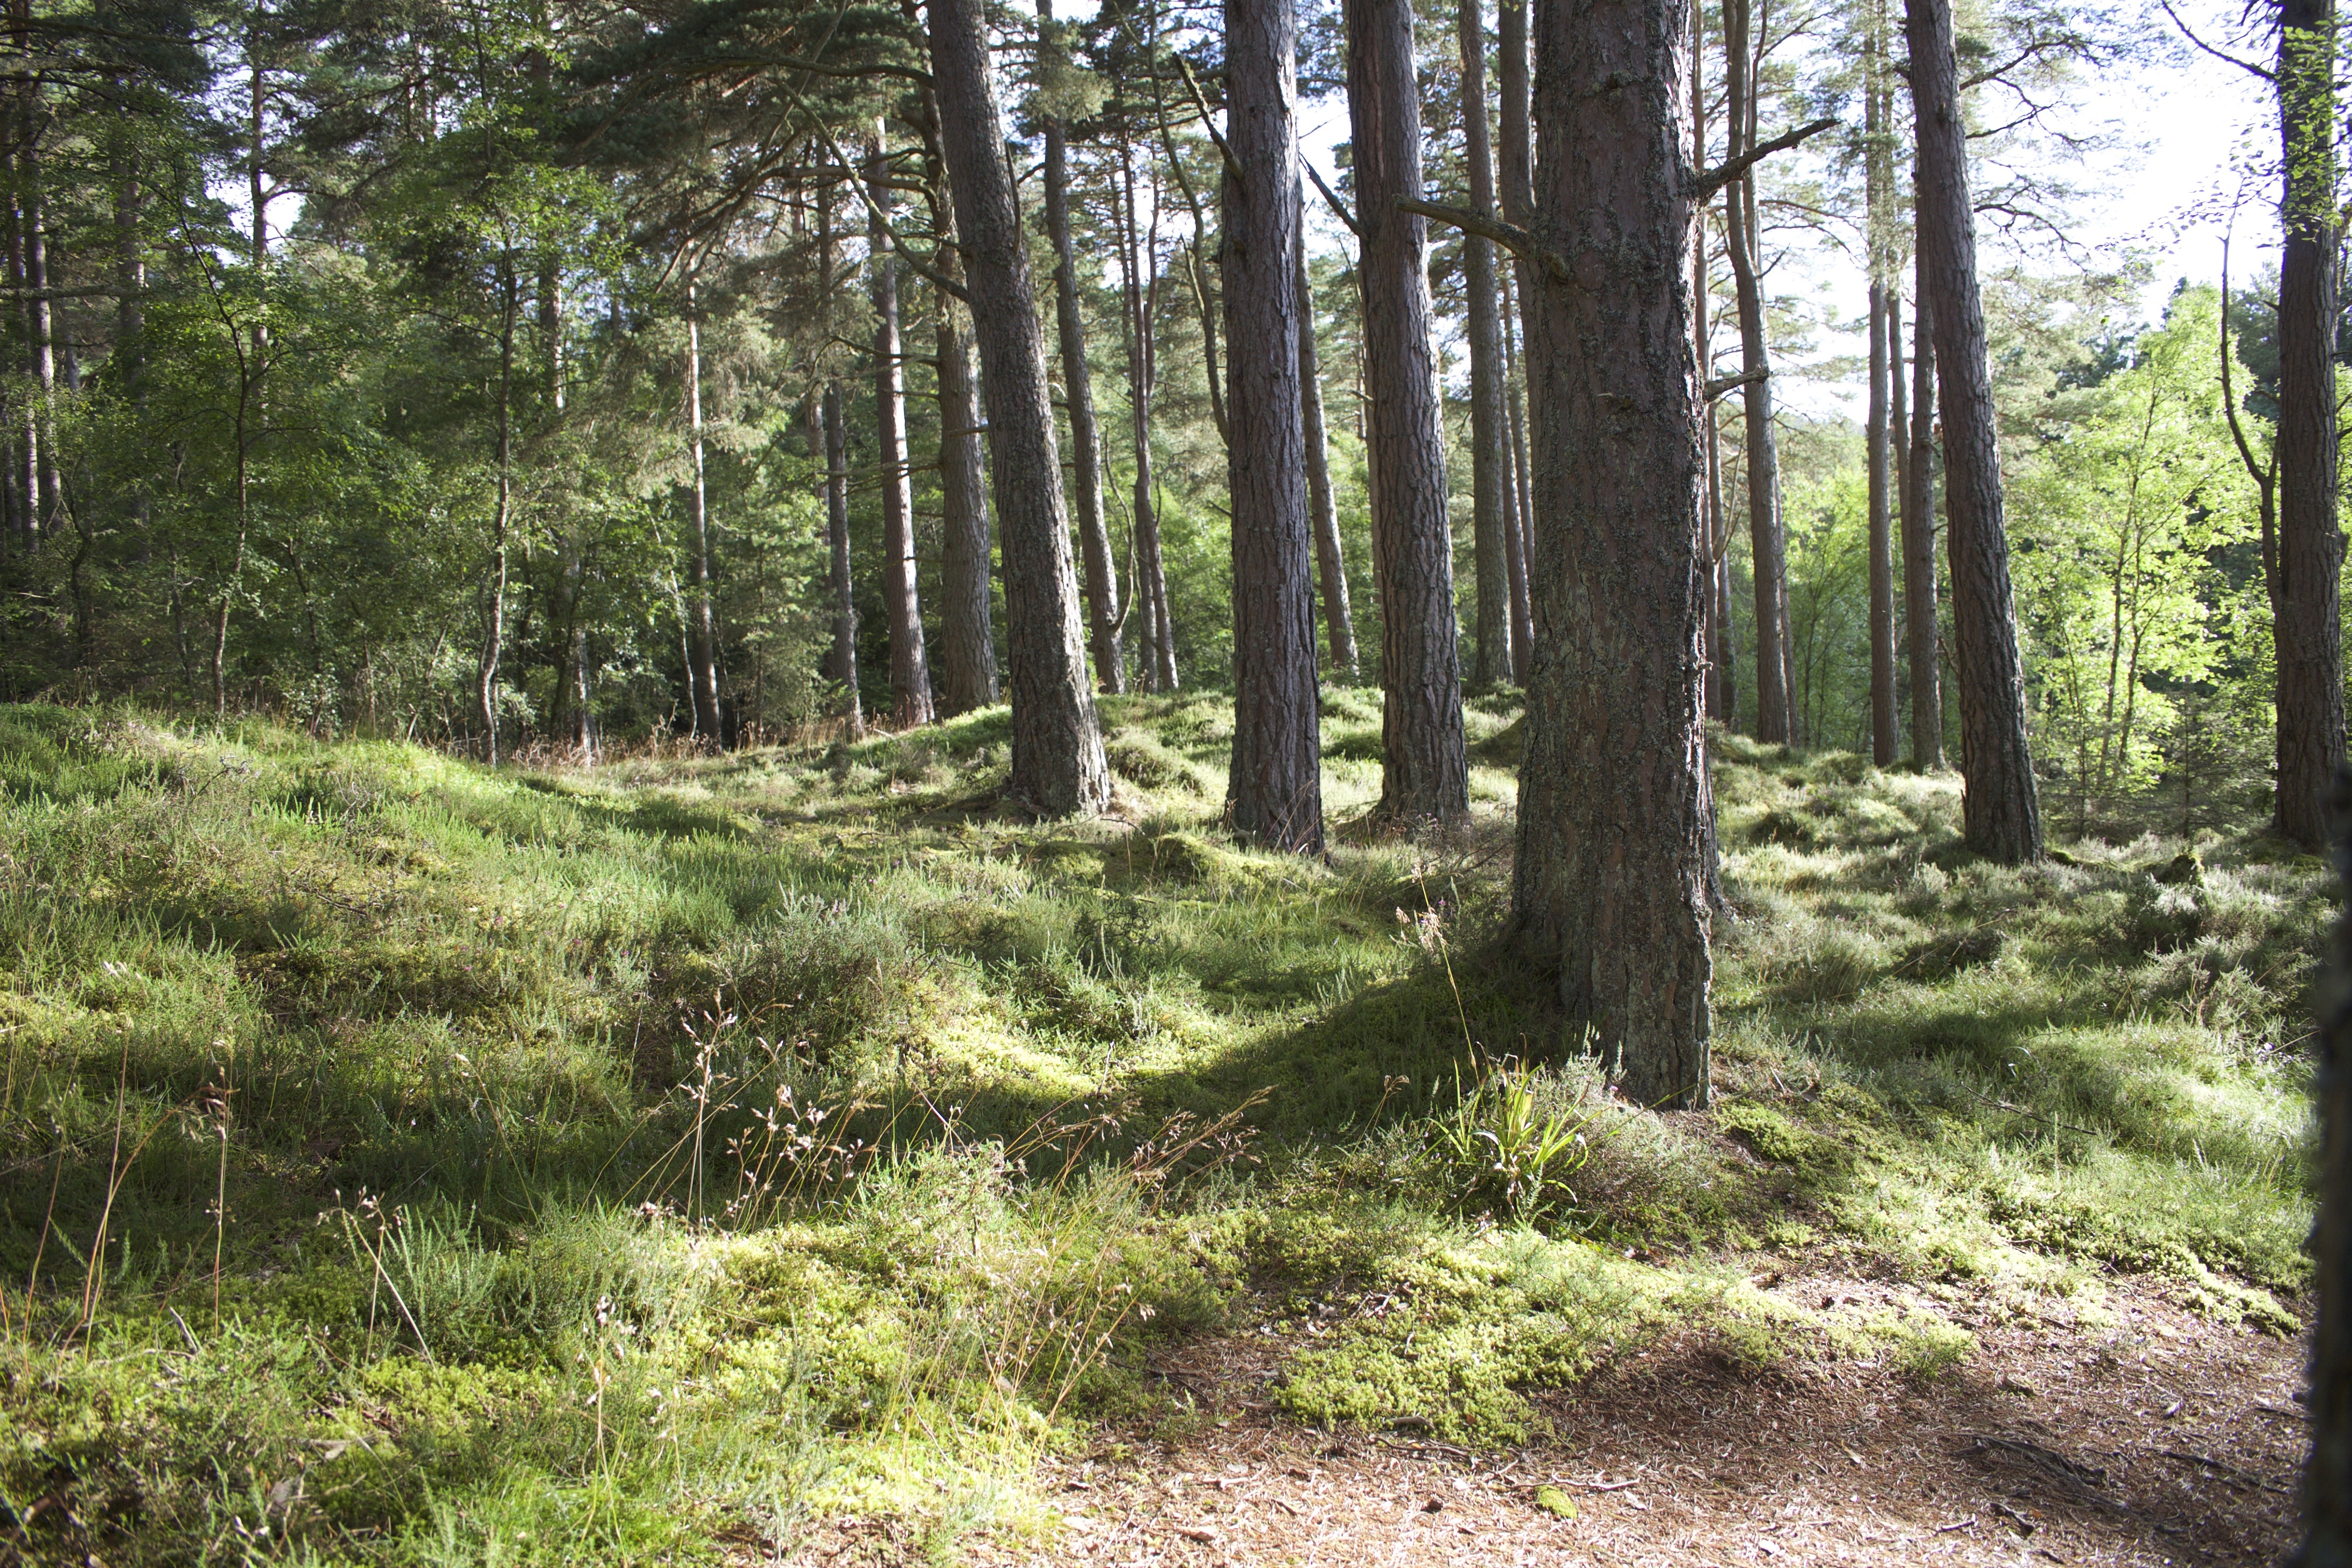
tree, forest, grass, wilderness, trail, ridge, trees, logs, pines, deciduous, grove, woodland, habitat, ecosystem, nature reserve, biome, old growth forest, natural environment, temperate broadleaf and mixed forest, temperate coniferous forest, aforestation